Transcendental Étude No. 4 (Liszt)

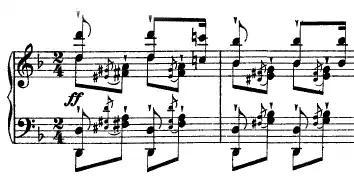
Excerpt from the 'Allegro deciso' section of Transcendental Étude No. 4

Transcendental Étude No. 4 in D minor, "Mazeppa" is the fourth of twelve Transcendental Études by Franz Liszt. It was published in 1852, and is part of a much larger cultural legacy of Mazeppa.